LaVilla

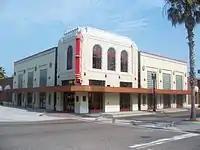
Ritz Theatre in LaVilla

During the 1980s the crack cocaine epidemic hit hard among struggling residents of LaVilla, resulting in an increase in crime and furthering the decline. According to General Counsel Rick Mullaney, who was chief of staff under Mayor Ed Austin, the area became "nothing but crack houses, prostitution and crime."